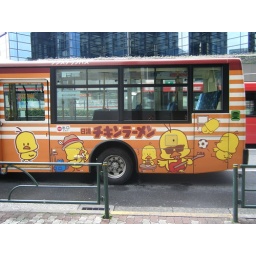
A very cute bus in Shinjuku.